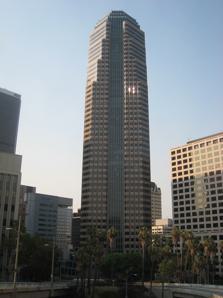
Building: Figueroa at Wilshire
Country: United States of America
Year built: 1990
53-story skyscraper in Downtown Los Angeles, designed by Albert C. Martin & Associates. Figueroa at Wilshire Alternative names Mitsui Fudoson Tower Sanwa Bank Plaza United California Bank General information Type Commercial offices Architectural style Postmodernism Location 601 South Figueroa Street Los Angeles , California , USA Coordinates 34°03′03″N 118°15′33″W / 34.0507°N 118.2593°W / 34.0507; -118.2593 Construction started 1988 Completed 1990 Owner Brookfield Properties Height Roof 218.54 m (717.0 ft) Technical details Floor count 53 4 below ground Floor area 96,294 m 2 (1,036,500 sq ft) Design and construction Architect(s) Albert C. Martin & Associates Developer Hines Interests Limited Partnership Structural engineer CBM Engineers References Figueroa at Wilshire , formerly Sanwa Bank Plaza , is a 53- story , 218.5 m (717 ft) skyscraper in Los Angeles , California , United States. It is the eighth-tallest building in Los Angeles. It was designed by Albert C. Martin & Associates , and developed by Hines Interests Limited Partnership . It won the Rose Award for "Outstanding New Office Building" in 1991. The tower was constructed from 1988 to 1990 on the site of the former St. Paul's Episcopal Cathedral. Major tenants PricewaterhouseCoopers ACE Group Cozen O'Connor Milbank, Tweed, Hadley & McCloy SNR Denton Morgan Stanley Cushman & Wakefield HCC Surety Group Gannett Fleming See also List of tallest buildings in Los Angeles List of tallest buildings in the United States References